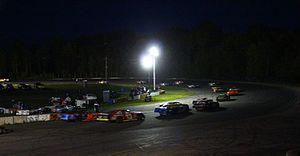
American Canadian Tour - Circuit Riverside Speedway Ste-Croix - Can-Am 200 - 24 août 2013
L'American Canadian Tour, ou ACT, est une organisation sanctionnant des séries de course automobile de type stock-car sur courtes pistes asphaltées actives dans le nord-est des États-Unis et dans l'est du Canada, principalement au Québec. Elle dirige trois séries: ACT Tour, série pour voitures Late Model Sportsman principalement disputée dans les états de la Nouvelle-Angleterre, l'état de New York et au Québec; la Série ACT, sa série sœur essentiellement disputée au Québec; et la série Bond/WIX Tiger Tour pour voitures Sportsman disputée aussi en Nouvelle-Angleterre et dans l'état de New York.